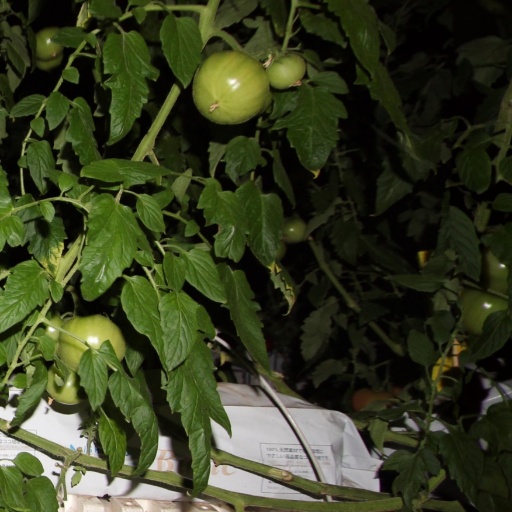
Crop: tomato